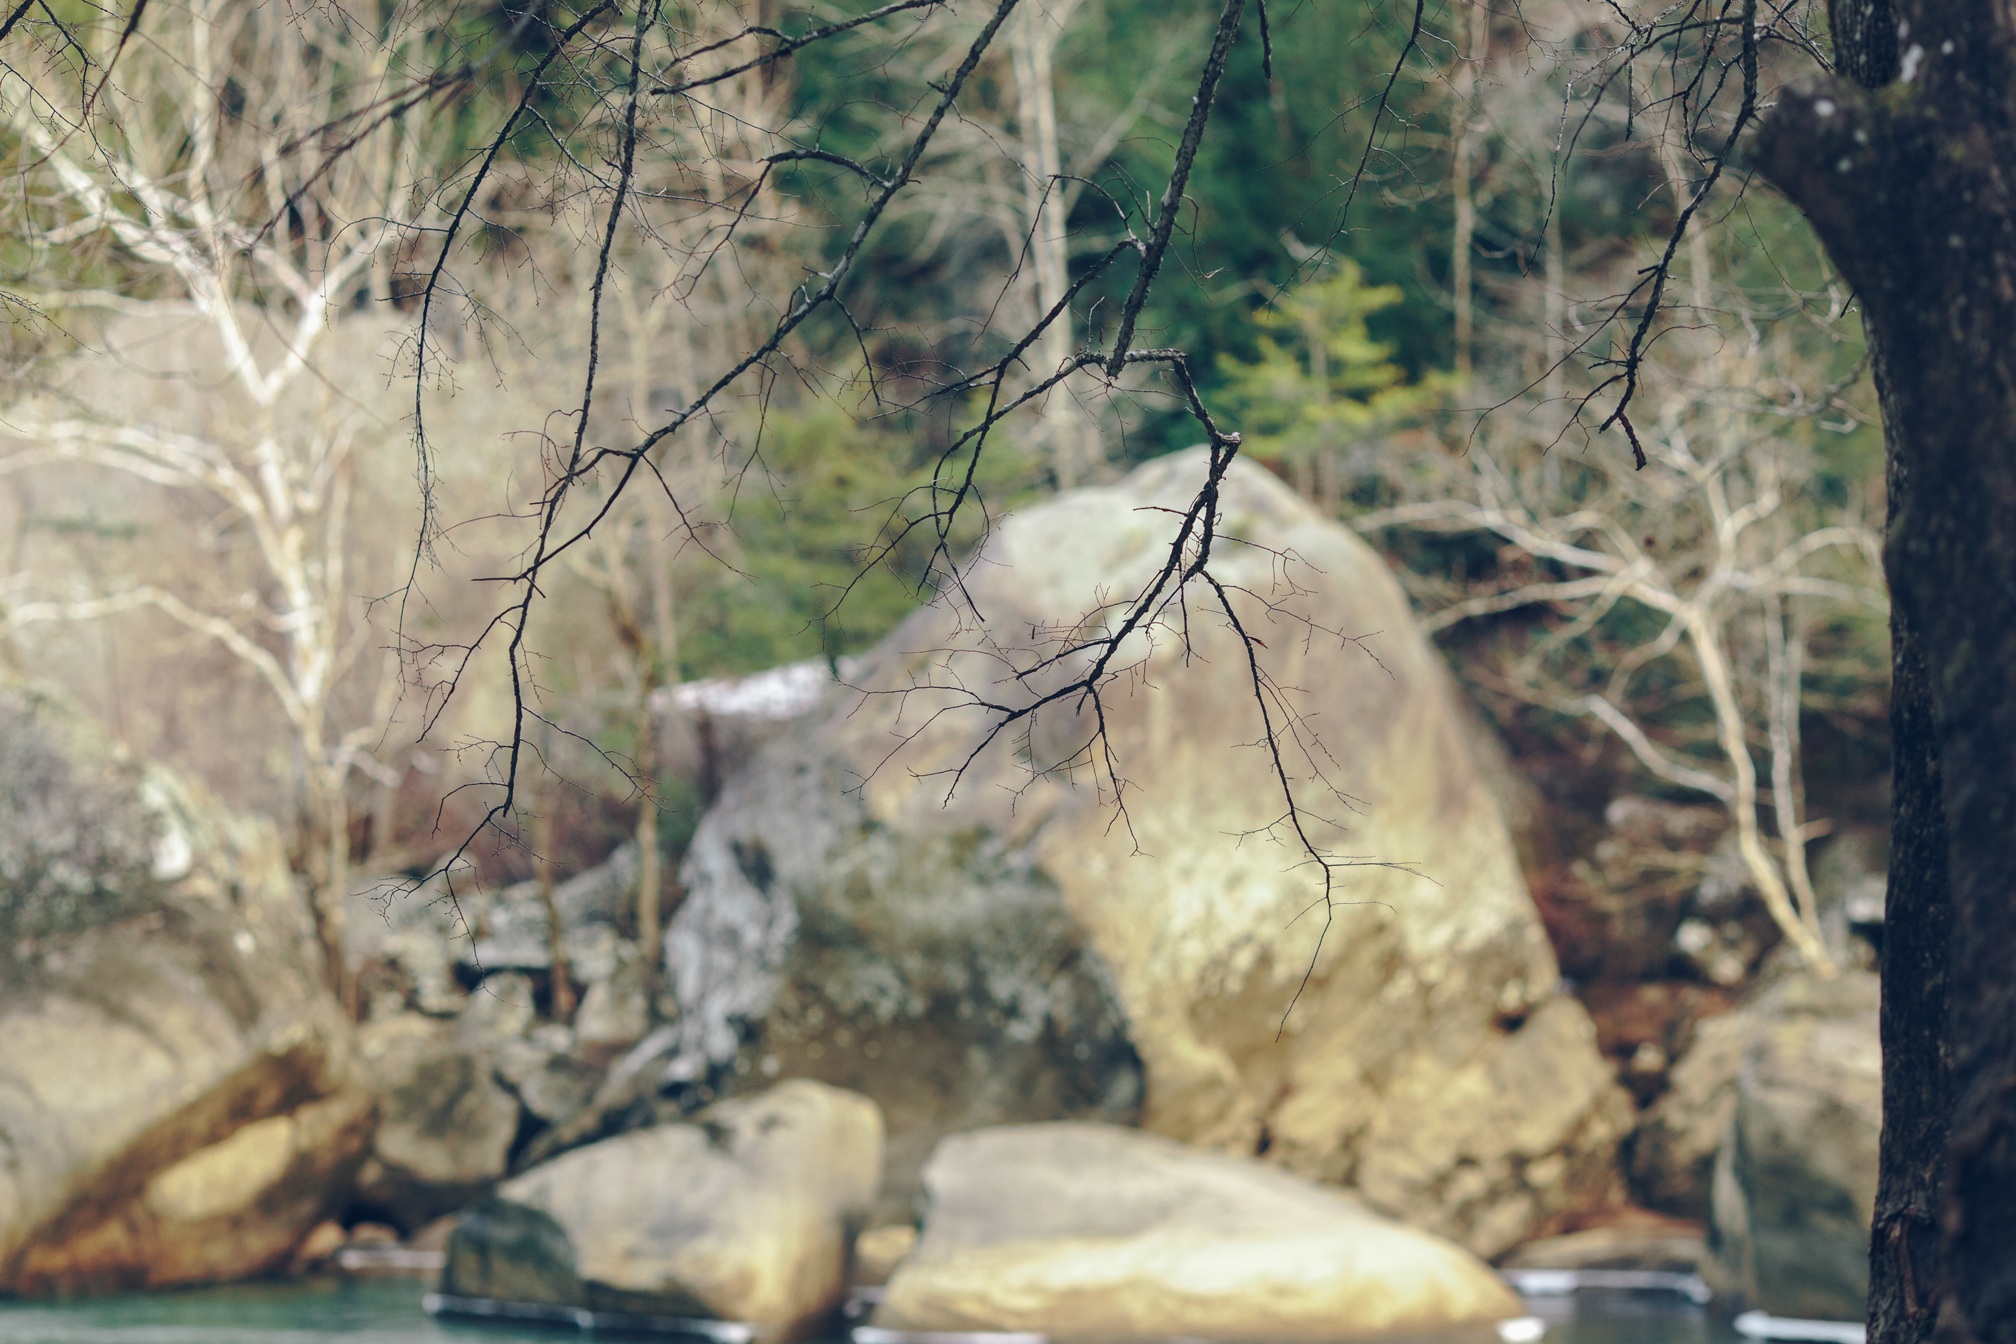
tree, nature, forest, outdoor, creek, wilderness, branch, wildlife, fauna